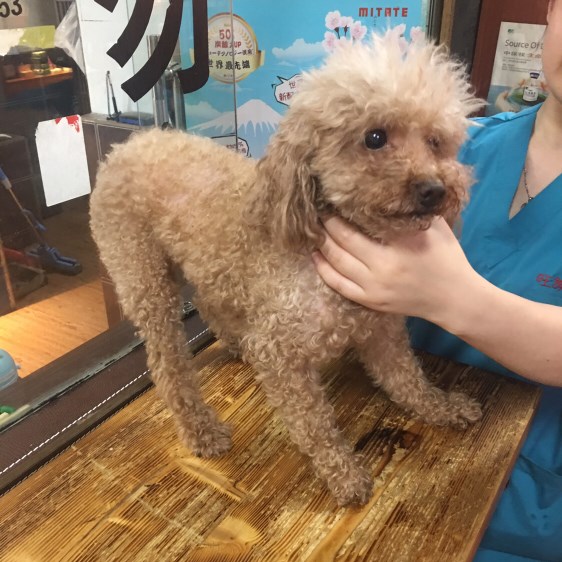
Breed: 7449-n000128-teddy